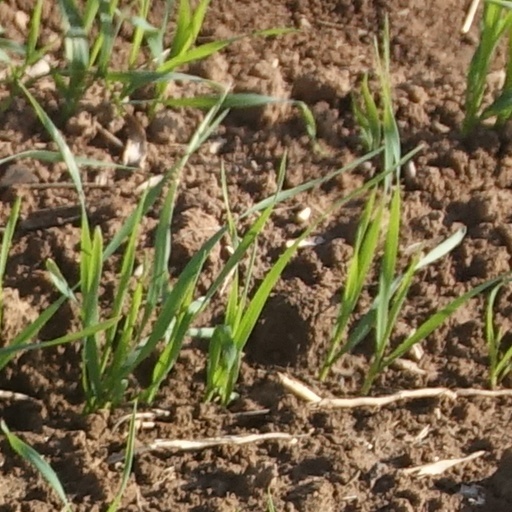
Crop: wheat